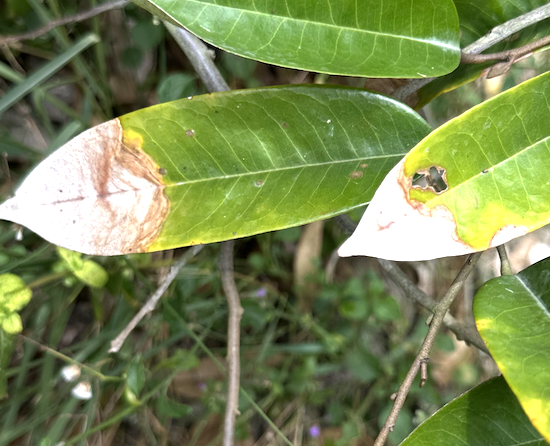
Label: anthracnose_disease